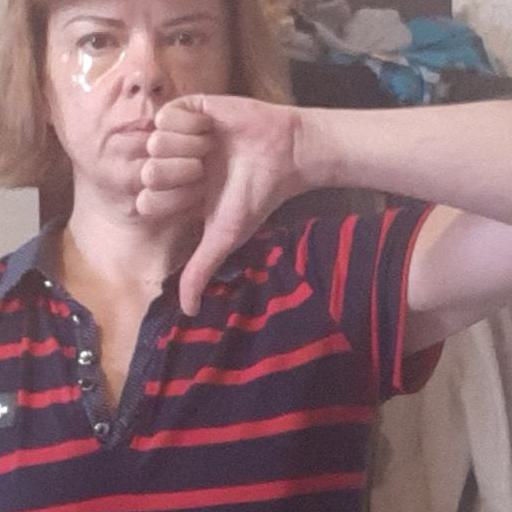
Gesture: dislike